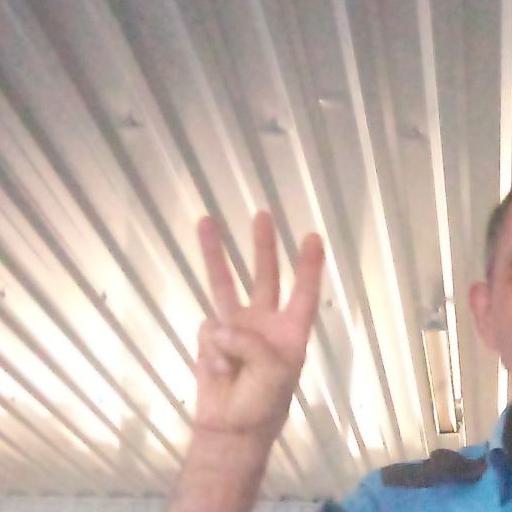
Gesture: three